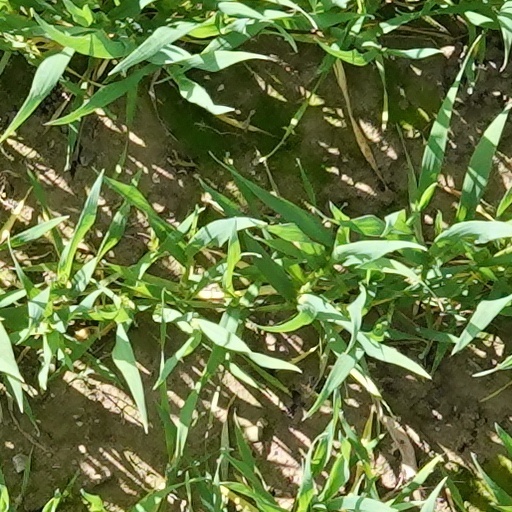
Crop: wheat